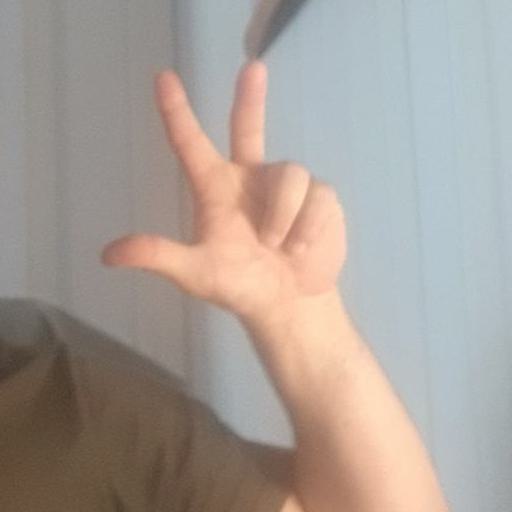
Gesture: three2